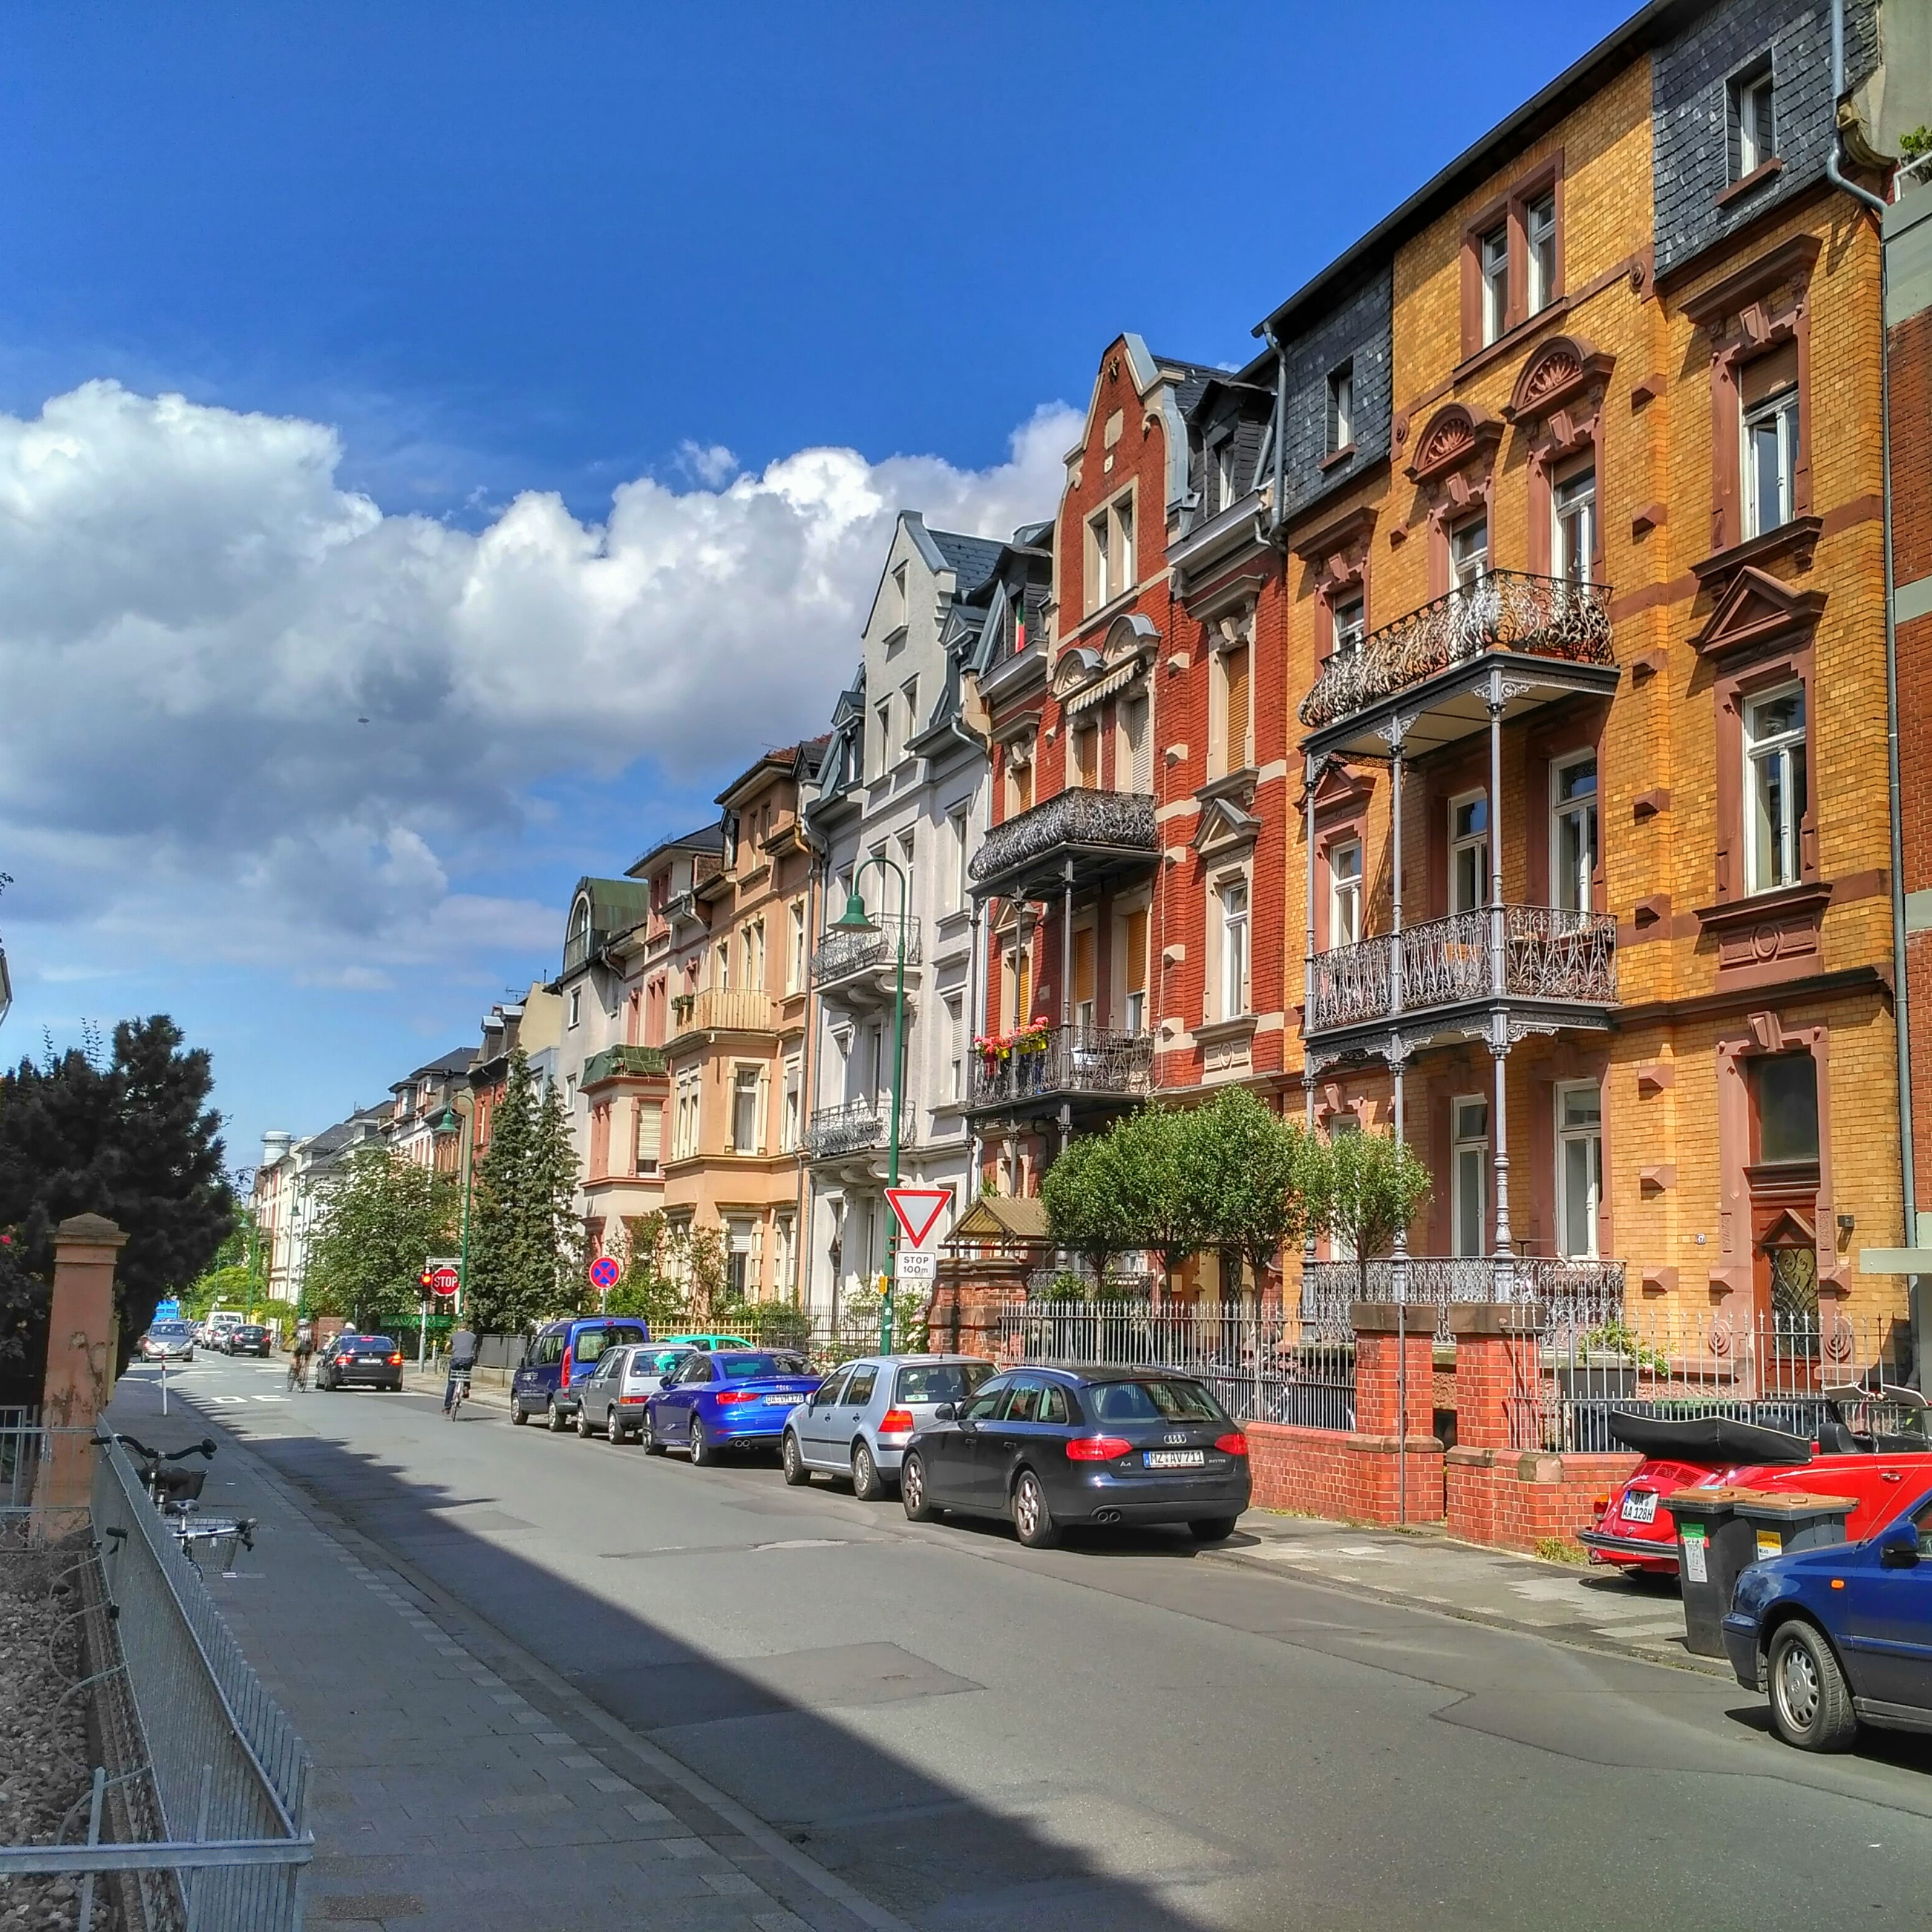
town, road, neighbourhood, city, street, lane, human settlement, urban area, residential area, vacation, architecture, cityscape, tourism, downtown, infrastructure, waterway, travel